The Pearl Island

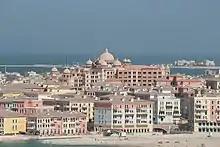
Far view of Qanat Quartier

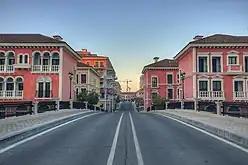
Bridge in Qanat Quartier

The Pearl Island's "Venice-like community" has an extensive canal system, pedestrian-friendly squares and plazas and beachfront townhouses. The first residents started to live in Qanat Quartier in 2012. When complete there will be: